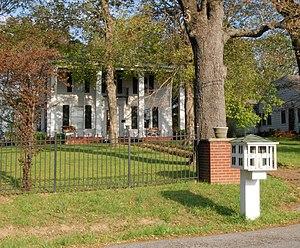
La ville américaine de Calvert City est située dans le comté de Marshall, dans l’État du Kentucky. Lors du recensement de 2000, elle comptait 2 701 habitants.